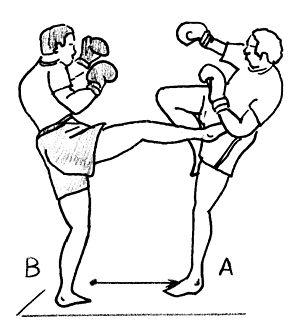
Le plan tactique décrit la conduite à tenir durant le match afin de remporter la victoire pour les sports d’opposition. Il rassemble un ensemble d’intentions dans le but d’assurer la réussite ou le gain du match. Il est appelé également, programme d’action. Il précise l’organisation et les attitudes à adopter face à tel ou tel comportement, les stratégies à mettre en place ? C’est en quelque sorte un « plan de route » à suivre, avec le déroulement des différentes phases, l’organisation, les stratégies utilisées et les procédures de mise en œuvre.
Un coup de pied direct est un coup de pied vers l’avant exécuté les hanches de face :